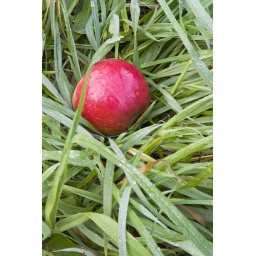
A lonely apple sits in the grass filled with dew.